Harrogate railway station

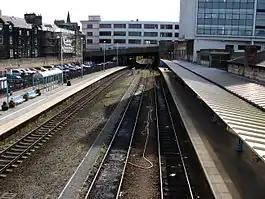
Harrogate station's platforms and tracks, seen from the pedestrian overbridge.

Harrogate's first railway station, Brunswick, was the terminus of York and North Midland Railway's branch line and the first train arrived there on 20 July 1848. There was a short tunnel between what is now Hornbeam Park Station, running under Langcliffe Avenue, and emerging on the west side of Leeds Road.The station was situated on the area, now part of the Stray, between the site where Trinity Methodist Church now stands and the Prince of Wales roundabout, and some distance from either High or Low Harrogate. It took its name from the nearby Brunswick Hotel, renamed the Prince of Wales during the First World War. When the new line of the North Eastern Railway opened on 1 August 1862, entering Harrogate via a cutting across the Stray, Brunswick closed to passenger traffic, although remaining in use for some time as a coal depot. In 1866 the tunnel was "fitted up for carriages to stand in during the winter" but it is not known how long this arrangement lasted.